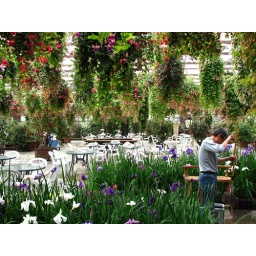
The Kobe Kachoen Park - a bird and flower park on Port Island in Kobe.